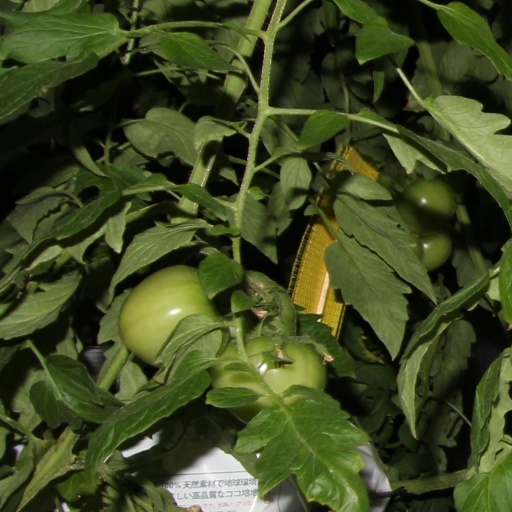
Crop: tomato